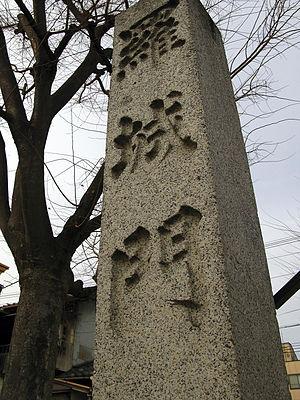
Le Rajōmon est la porte construite à l'extrémité sud de la monumentale avenue Suzaku dans les anciennes villes japonaises d'Heijō-kyō et Heian-kyō, conformément à la disposition des villes selon le motif en grille chinois. À l'autre extrémité nord de l'avenue Suzaku se trouve la porte Suzakumon, entrée principale de la zone du palais. En 2007, l'extrémité sud de l'avenue Suzaku et le reste éventuel de la porte équivalente à Fujiwara-kyō sont encore à découvrir.